Los Alamos National Laboratory

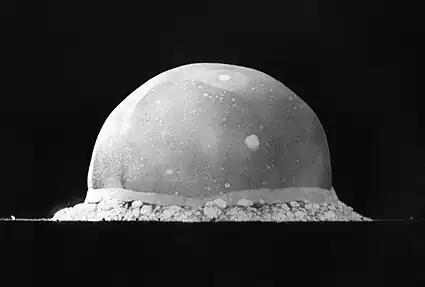
The first stages of the explosion of the Trinity nuclear test

The work of the laboratory culminated in several atomic devices, one of which was used in the first nuclear test near Alamogordo, New Mexico, codenamed "Trinity", on July 16, 1945. The other two were weapons, "Little Boy" and "Fat Man", which were used in the attacks on Hiroshima and Nagasaki. The Laboratory received the Army-Navy "E" Award for Excellence in production on October 16, 1945.